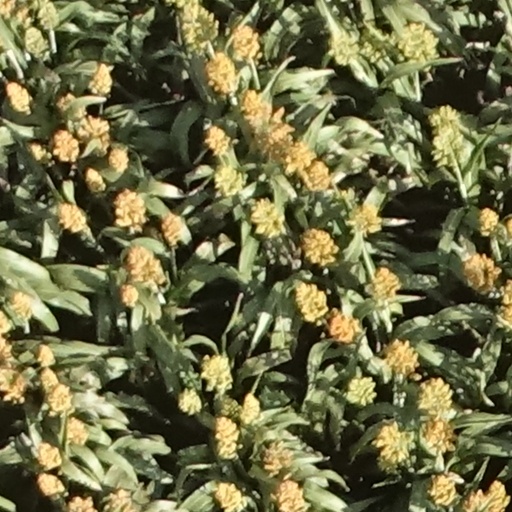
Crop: sorghum